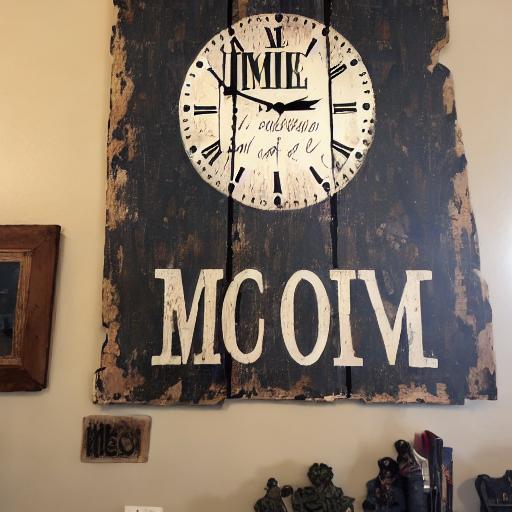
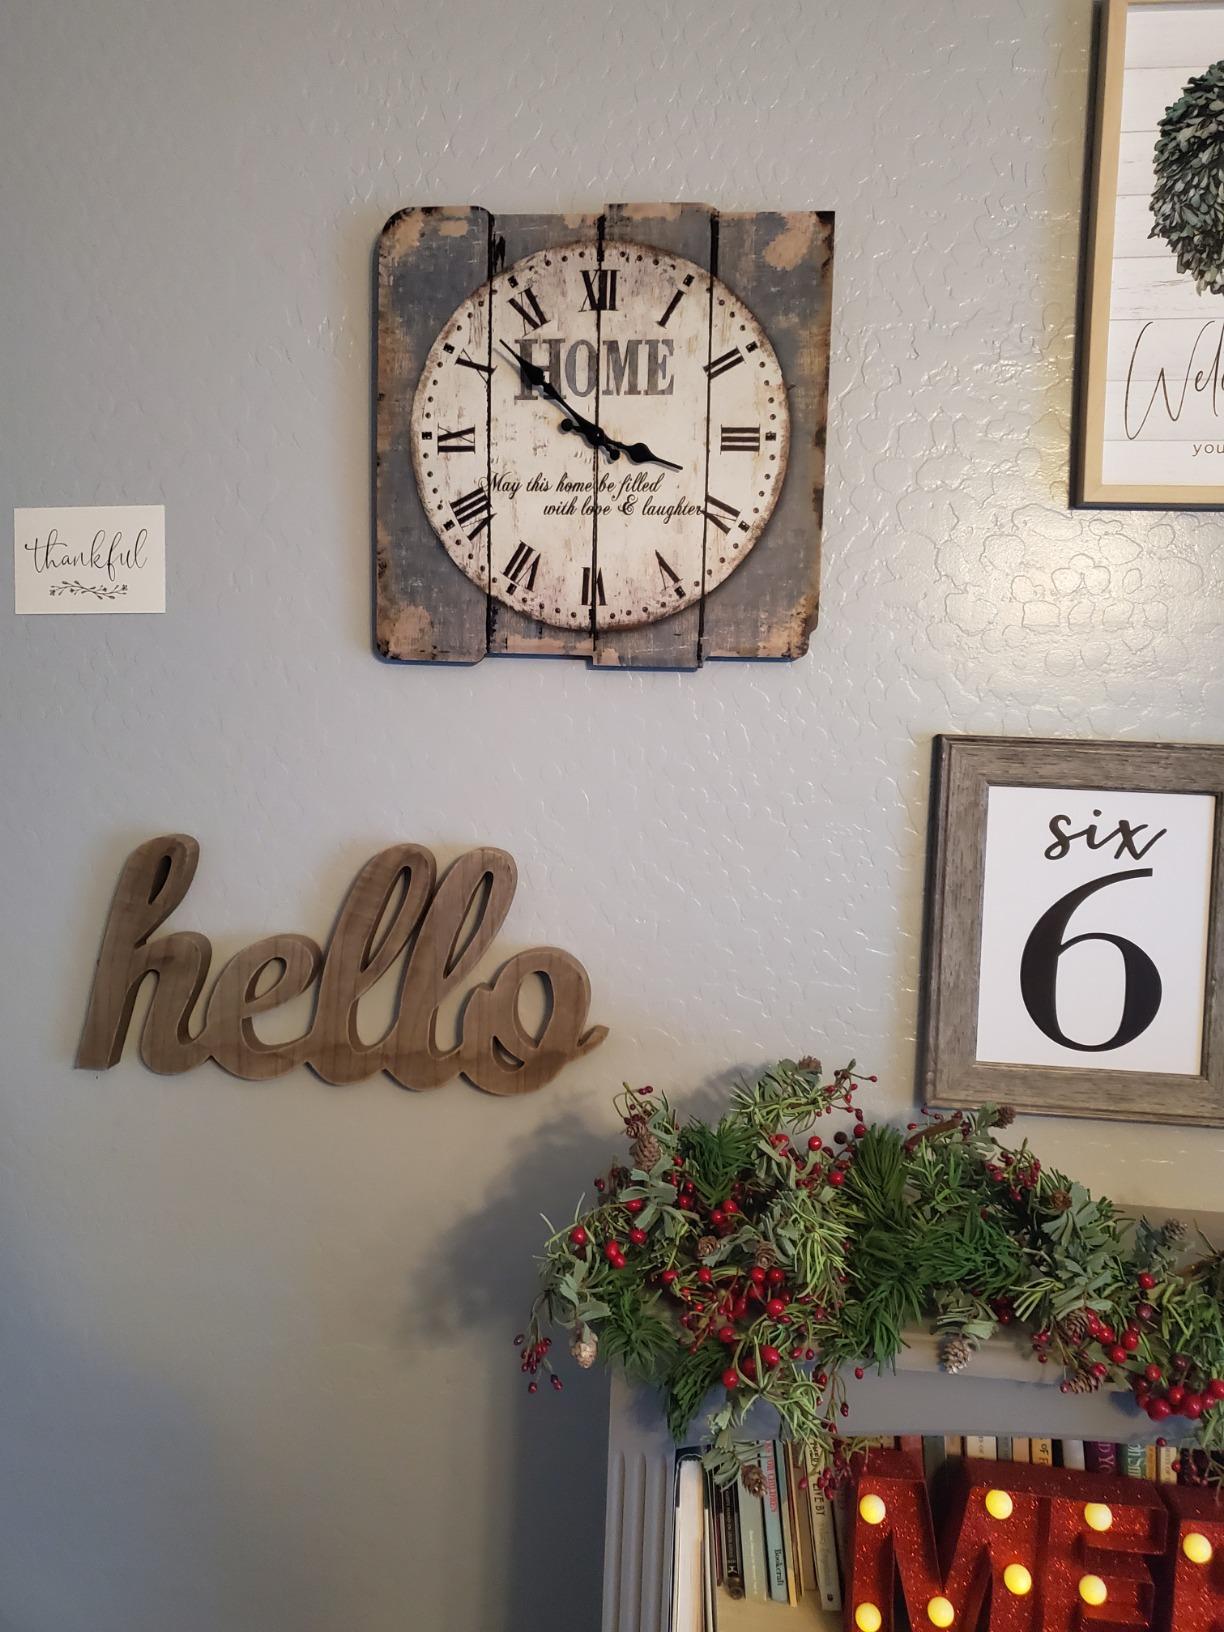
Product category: clock
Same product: no